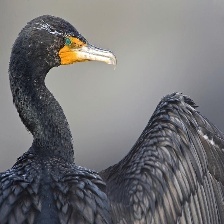
Species: BRANDT CORMARANT
Scientific name: PHALACROCORAX PENICILLATUS